Glee: The Music Presents the Warblers

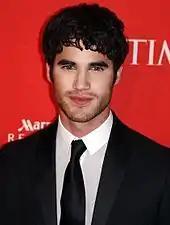
Darren Criss ("pictured") appeared with the Warblers on "Today" and "The Ellen DeGeneres Show" to promote the album

The first eleven tracks from the album were released as singles, available for digital download over the course of the season. "Teenage Dream" debuted at number eight on the "Billboard" Hot 100 on the week of November 27, 2010. It was the best-selling song in the US that week, selling 214,000 copies, the largest figure for a "Glee" title, and has sold over 500,000 copies to date, having been certified a gold single on July 13, 2011. The single also charted at number ten in Canada, eighteen in Ireland, twenty-four in Australia, and thirty-six in the United Kingdom. Three other covers from the album have become top 40 hits on the "Billboard" Hot 100: "Hey, Soul Sister", Pink's "Raise Your Glass", and "Blackbird", at numbers 29, 36, and 37, respectively. The cover of "Blackbird" marks the first time the song has charted on the Hot 100. "Hey, Soul Sister" also became a top 40 hit in both Canada and the UK. Altogether, tracks by the Warblers have sold over 1.3 million copies.